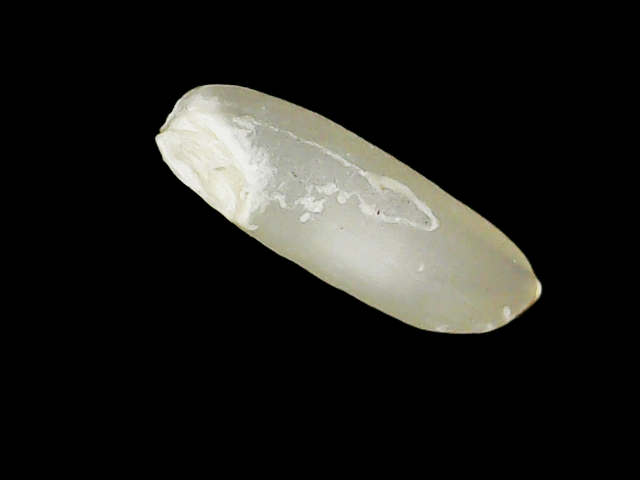
Rice variety: Binadhan7